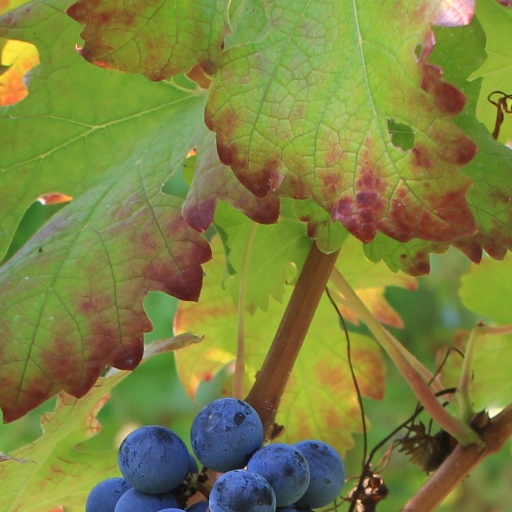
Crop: grape